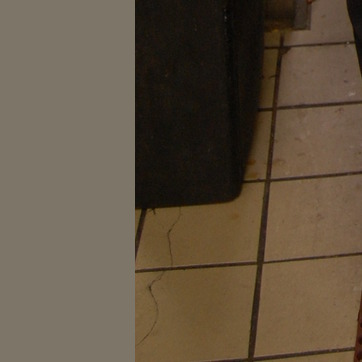
Material: plastic